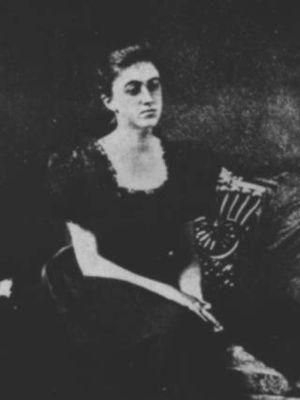
Margaret Ruthven Lang, née le 27 novembre 1867 à Boston – morte le 29 mai 1972 dans la même ville, est une compositrice américaine. Elle la première Américaine, avec Amy Beach, dont les symphonies ont été jouées par des orchestres symphoniques de son pays : la Dramatic Overture de Lang, par l'Orchestre symphonique de Boston, en 1893 ; la Grand Mass in E flat de Beach, en 1892, par la Handel and Haydn Society ; et la Gaelic Symphony de Beach, en 1896, par le Boston Symphony.